Mudburra language

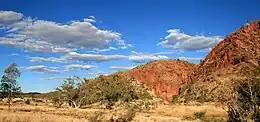
Northern Territory

The Mudbura language is classified under the family Pama- Nyungan and the subgroup Ngumpin- Yapa. Mudbura is subdivided as Eastern Mudbura dialect (also called Kuwaarrangu) and Western Mudbura dialect (also called Kuwirrinji) by native speakers. This separation occurred due to the communication with speakers of other languages or dialects that happened over time. Proximately associated languages are Gurindji, Bilinarra, and Ngarinyman.